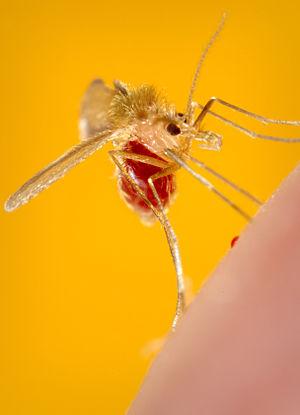
Phlebotomus est un genre d'insectes diptères des régions méditerranéennes et tropicales de la famille des Psychodidae.